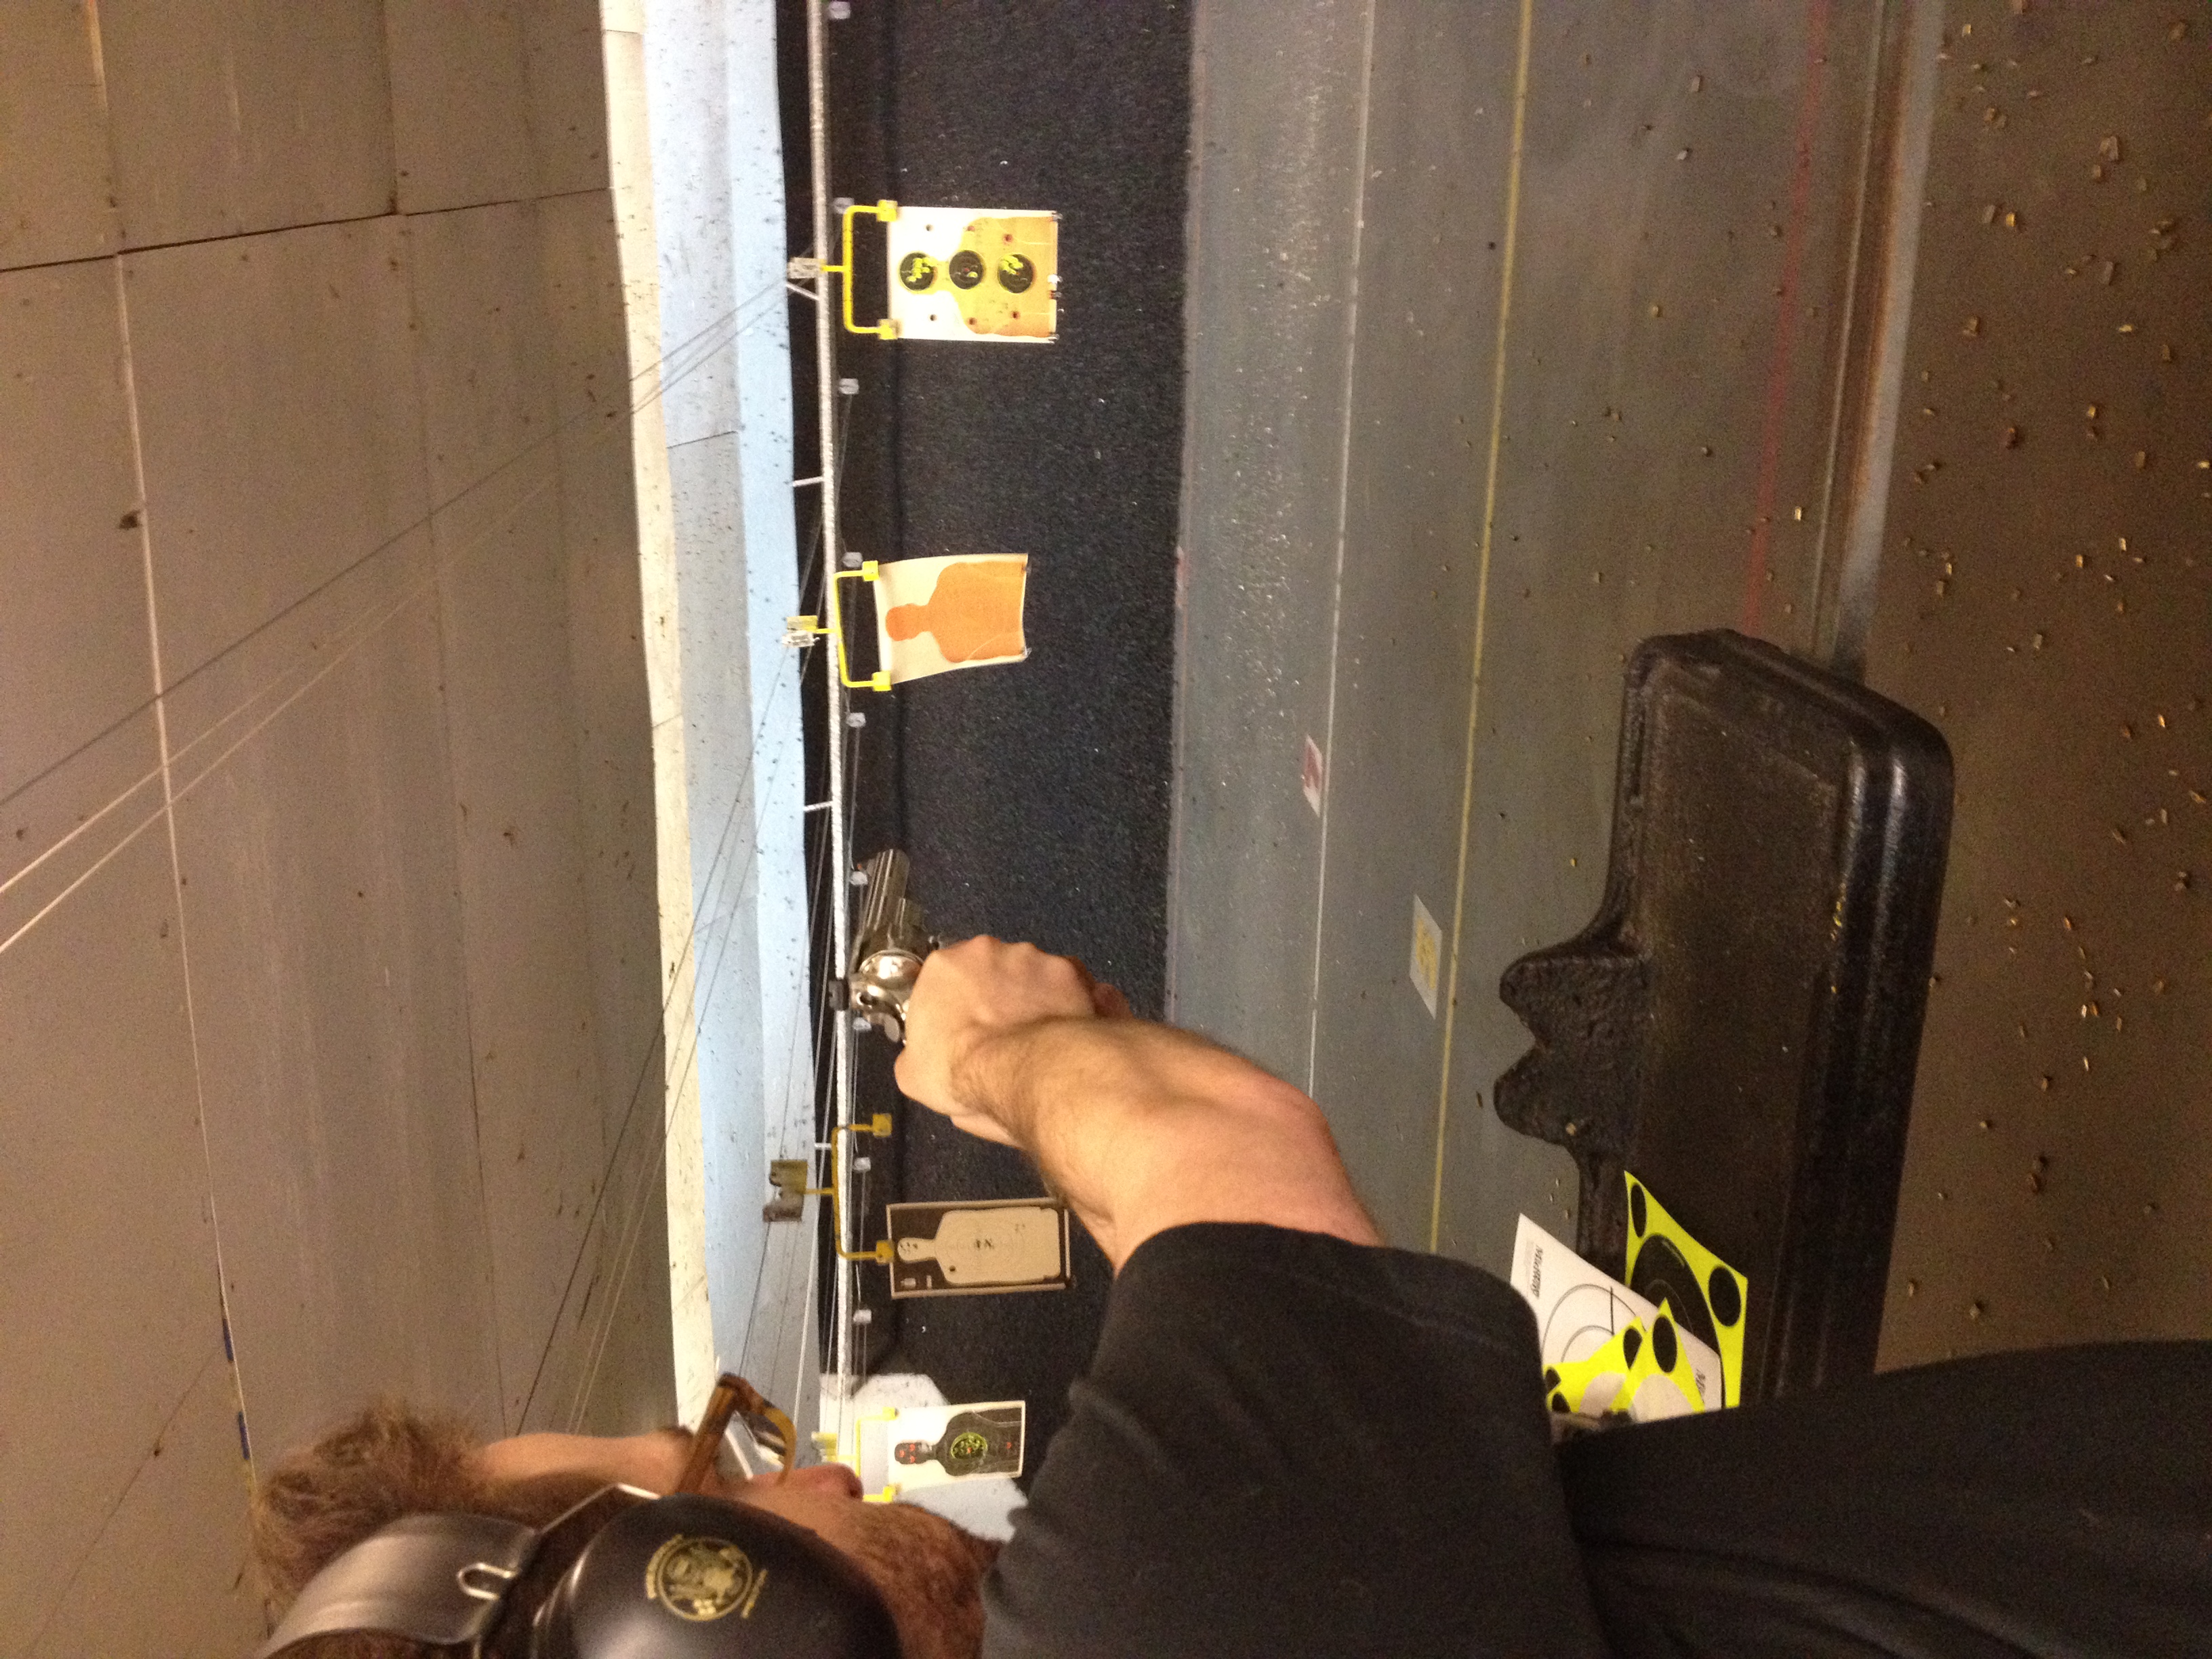
vehicle, aviation, weapon, gun, firearm, shooting range, atmosphere of earth